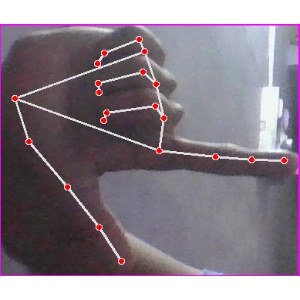
अक्षर: ख